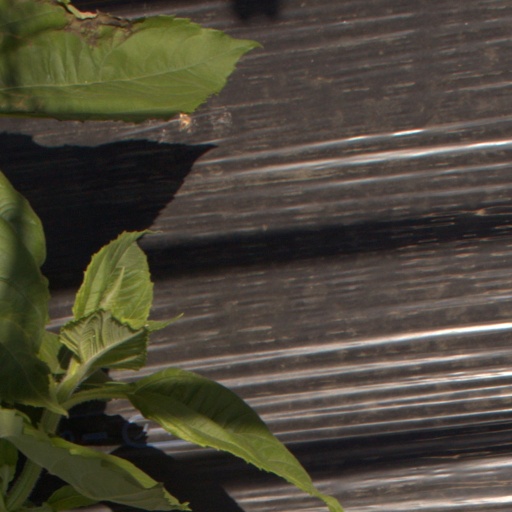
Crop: Jerusalem artichoke